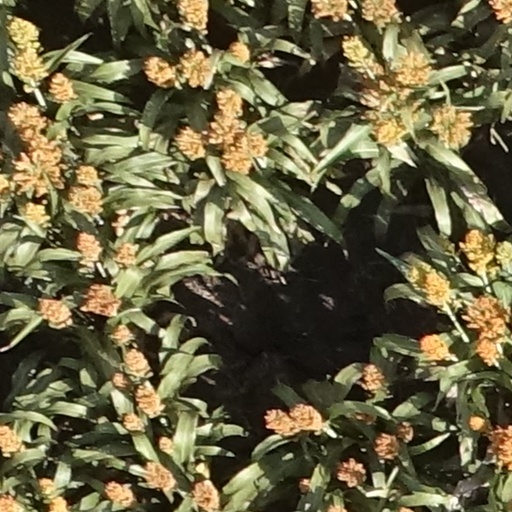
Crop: sorghum